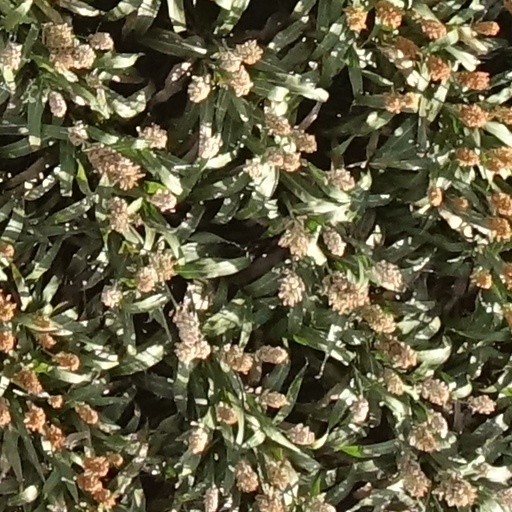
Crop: sorghum